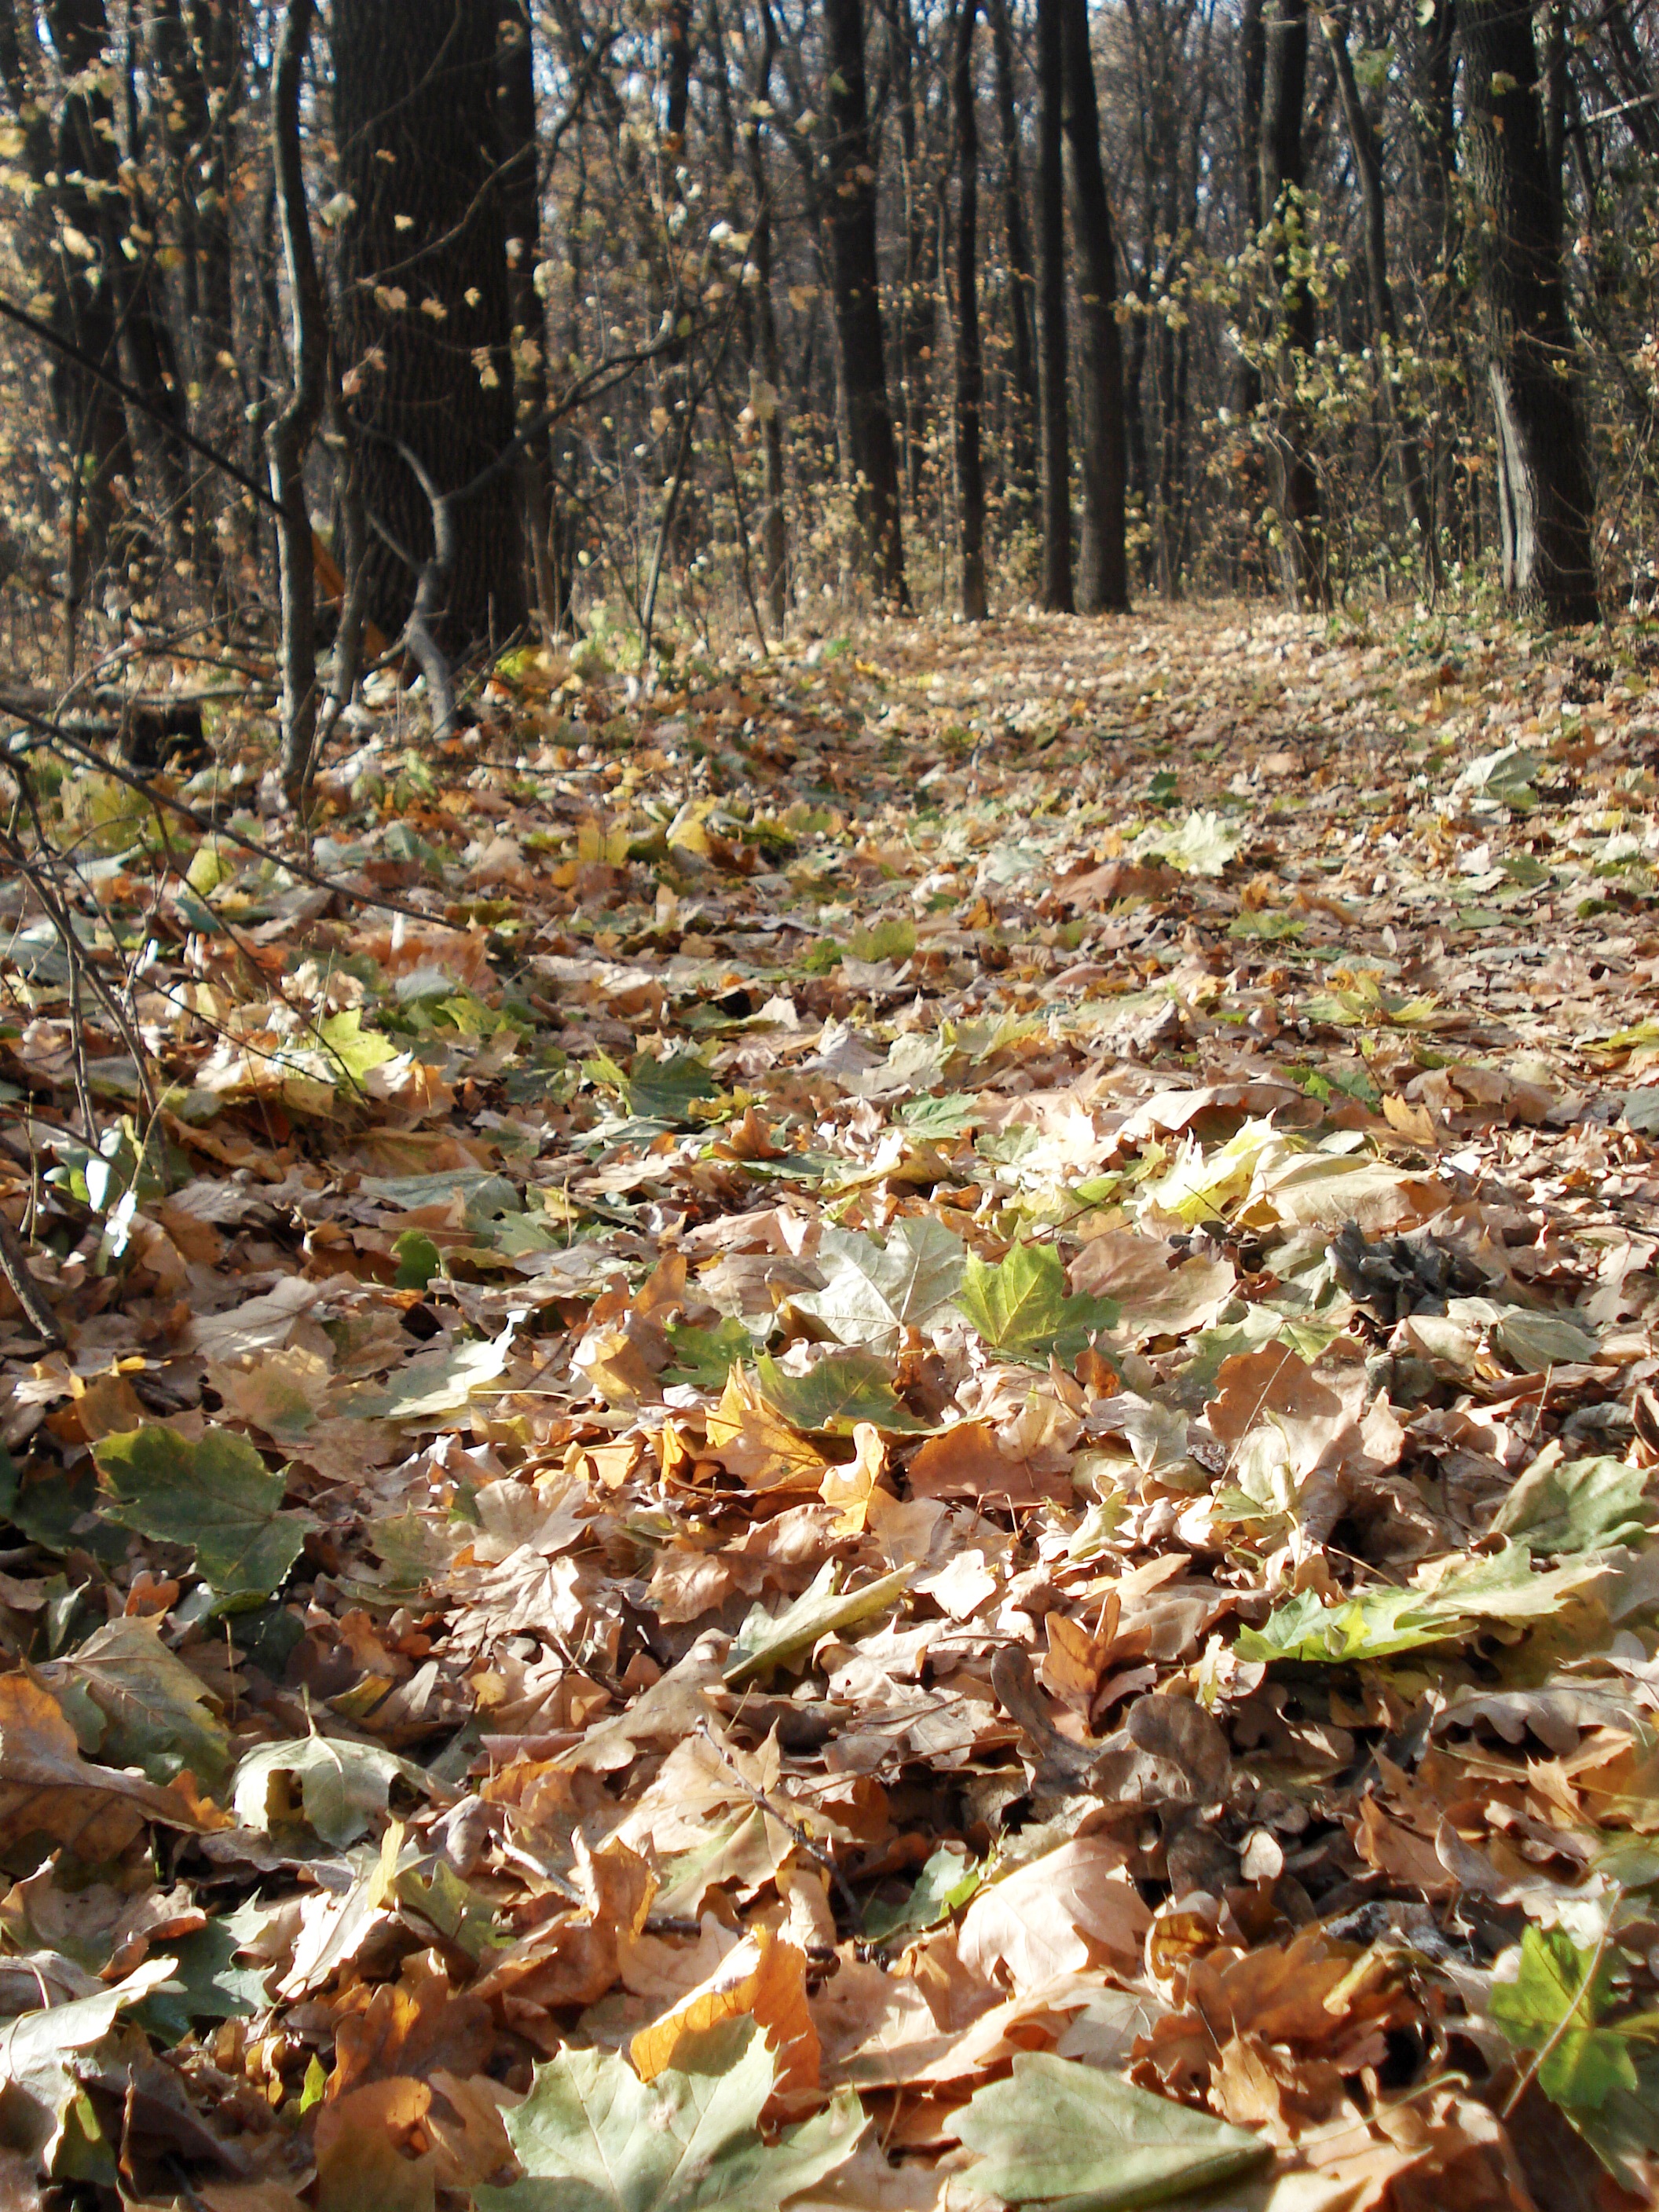
tree, nature, forest, wilderness, plant, trail, leaf, stream, natural, autumn, park, season, trees, leaves, seasonal, deciduous, woodland, november, habitat, october, autumn leaves, autumn forest, ecosystem, forest road, natural environment, leaf litter